André Petermann

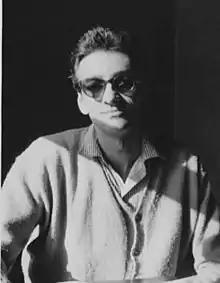
Petermann in 1954

Andreas Emil Petermann (27 September 1922– 21 August 2011), known as André Petermann, was a Swiss theoretical physicist known for introducing the renormalization group, suggesting a quark-like model, and work related to the anomalous magnetic dipole moment of the muon.